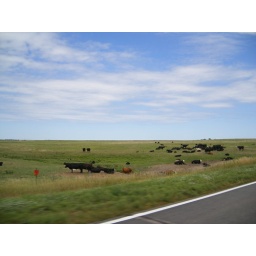
Happy cows in a green pasture